Victoria Angelova

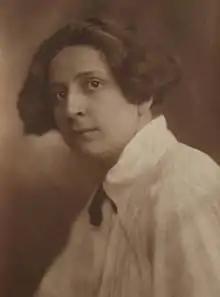
Viktoria Vinarova, ca. 1920

Victoria Angelova Vinarova (sometimes written Viktoria Angelova, , 1902–1947) was one of the first female architects of Bulgaria. She is credited with having built the first modern, national art gallery in the Balkans.